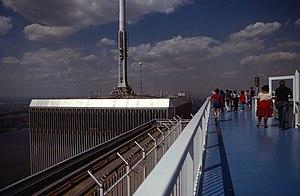
Philippe Petit est un funambule français, né le 13 août 1949 à Nemours. Il est connu pour ses traversées entre des monuments ou des sites mondialement célèbres, notamment la traversée, illégale, entre les sommets des deux tours du World Trade Center, à New York le 7 août 1974.